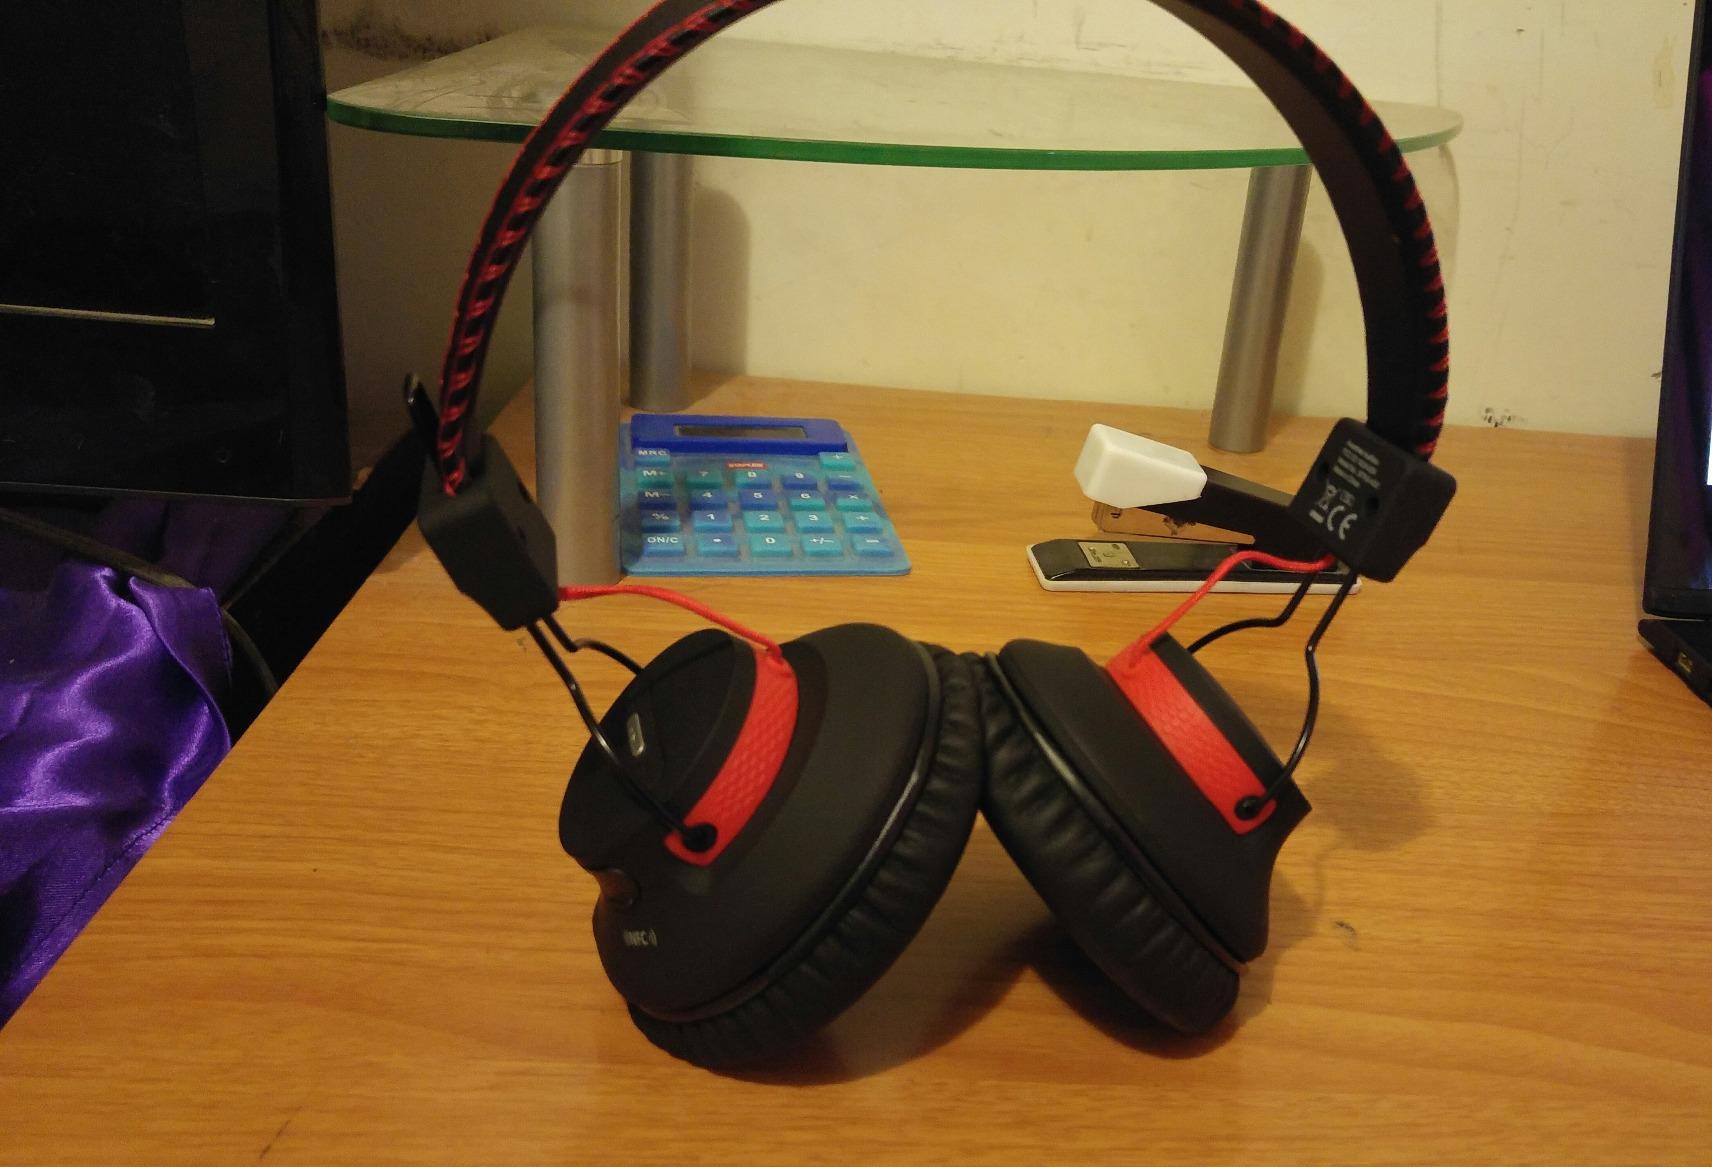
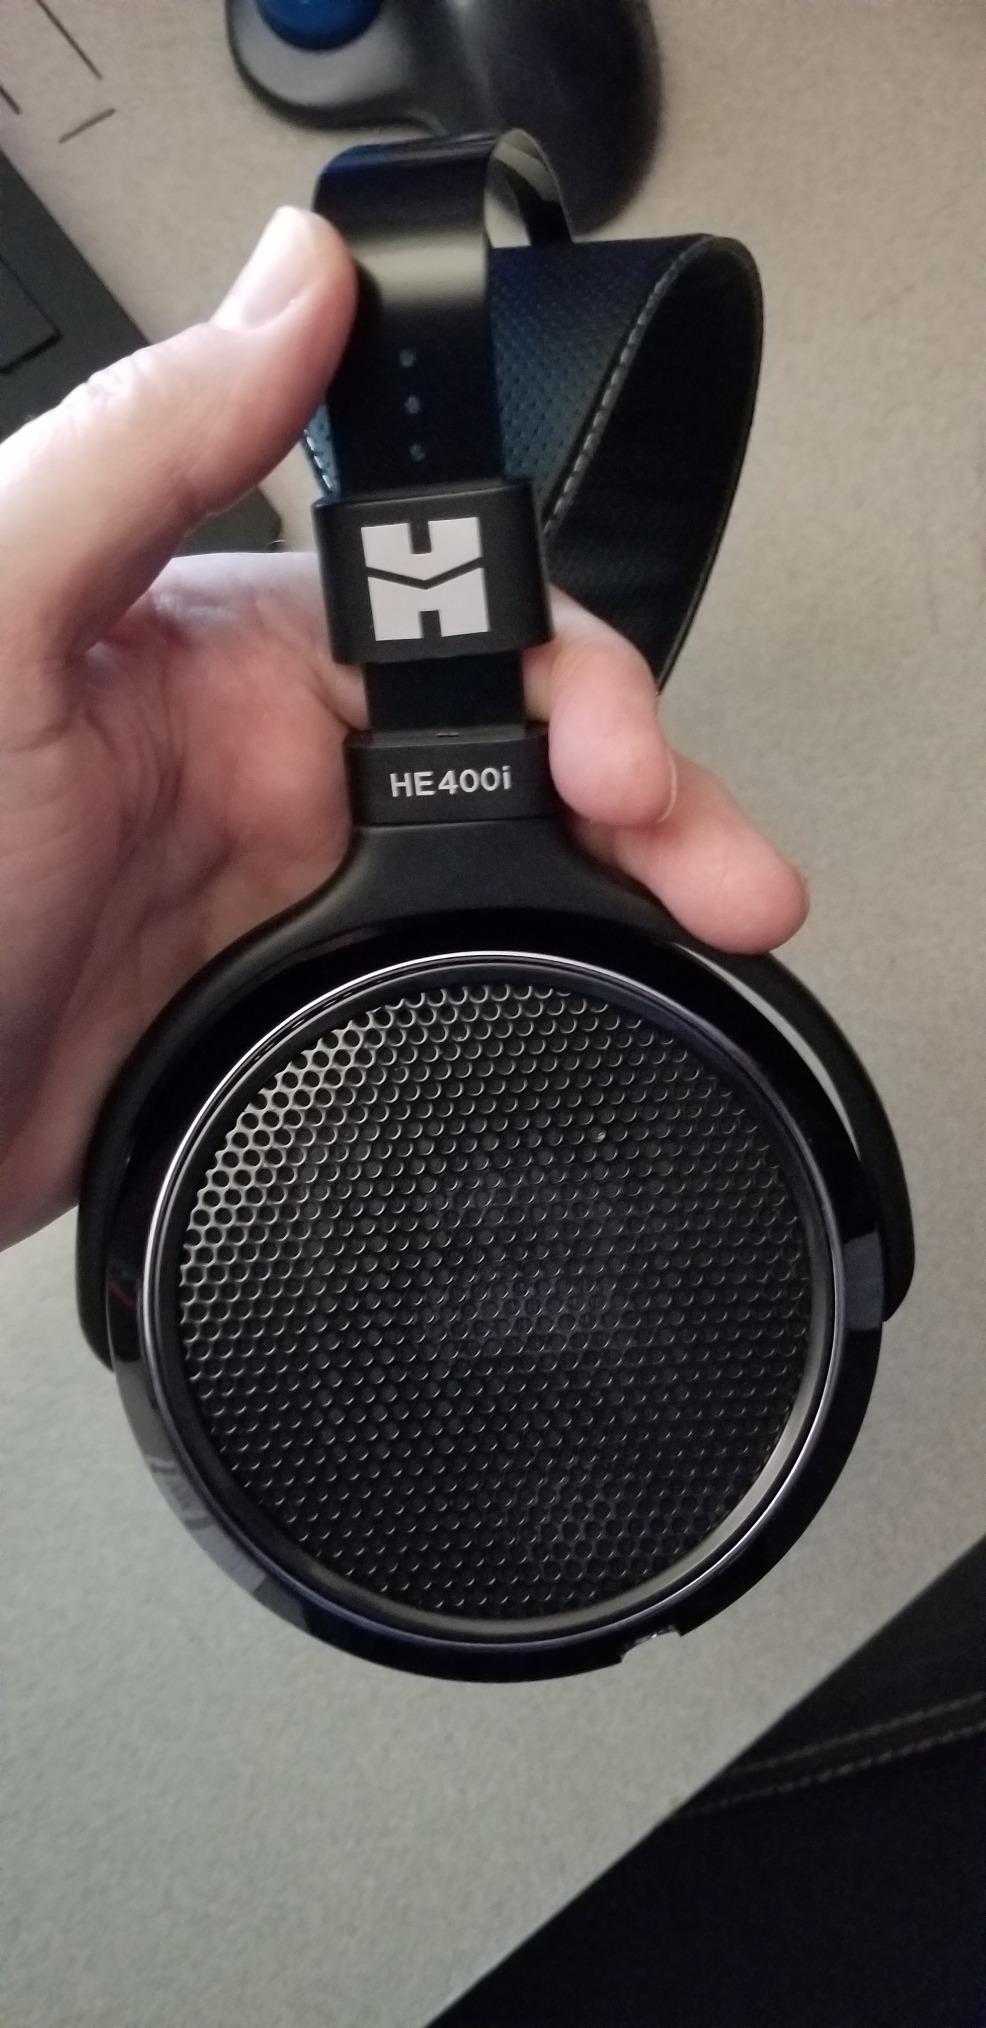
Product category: headphones
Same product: no